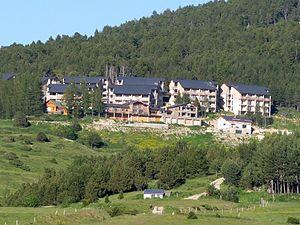
Station de ski Eyne 2600 vu d'Eyne, Pyrénées-Orientales, France
Cambre d'Aze est une station de ski alpin des Pyrénées françaises située dans le département des Pyrénées-Orientales sur les versants du Cambre d'Aze, un massif culminant à 2 750 mètres d'altitude, et accessible par le village de Saint-Pierre-dels-Forcats ou par le village d'Eyne. La station propose également des circuits en ski de randonnée et de raquettes, deux espaces débutants, deux espaces luges et une cascade de glace.